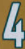
Number: 4